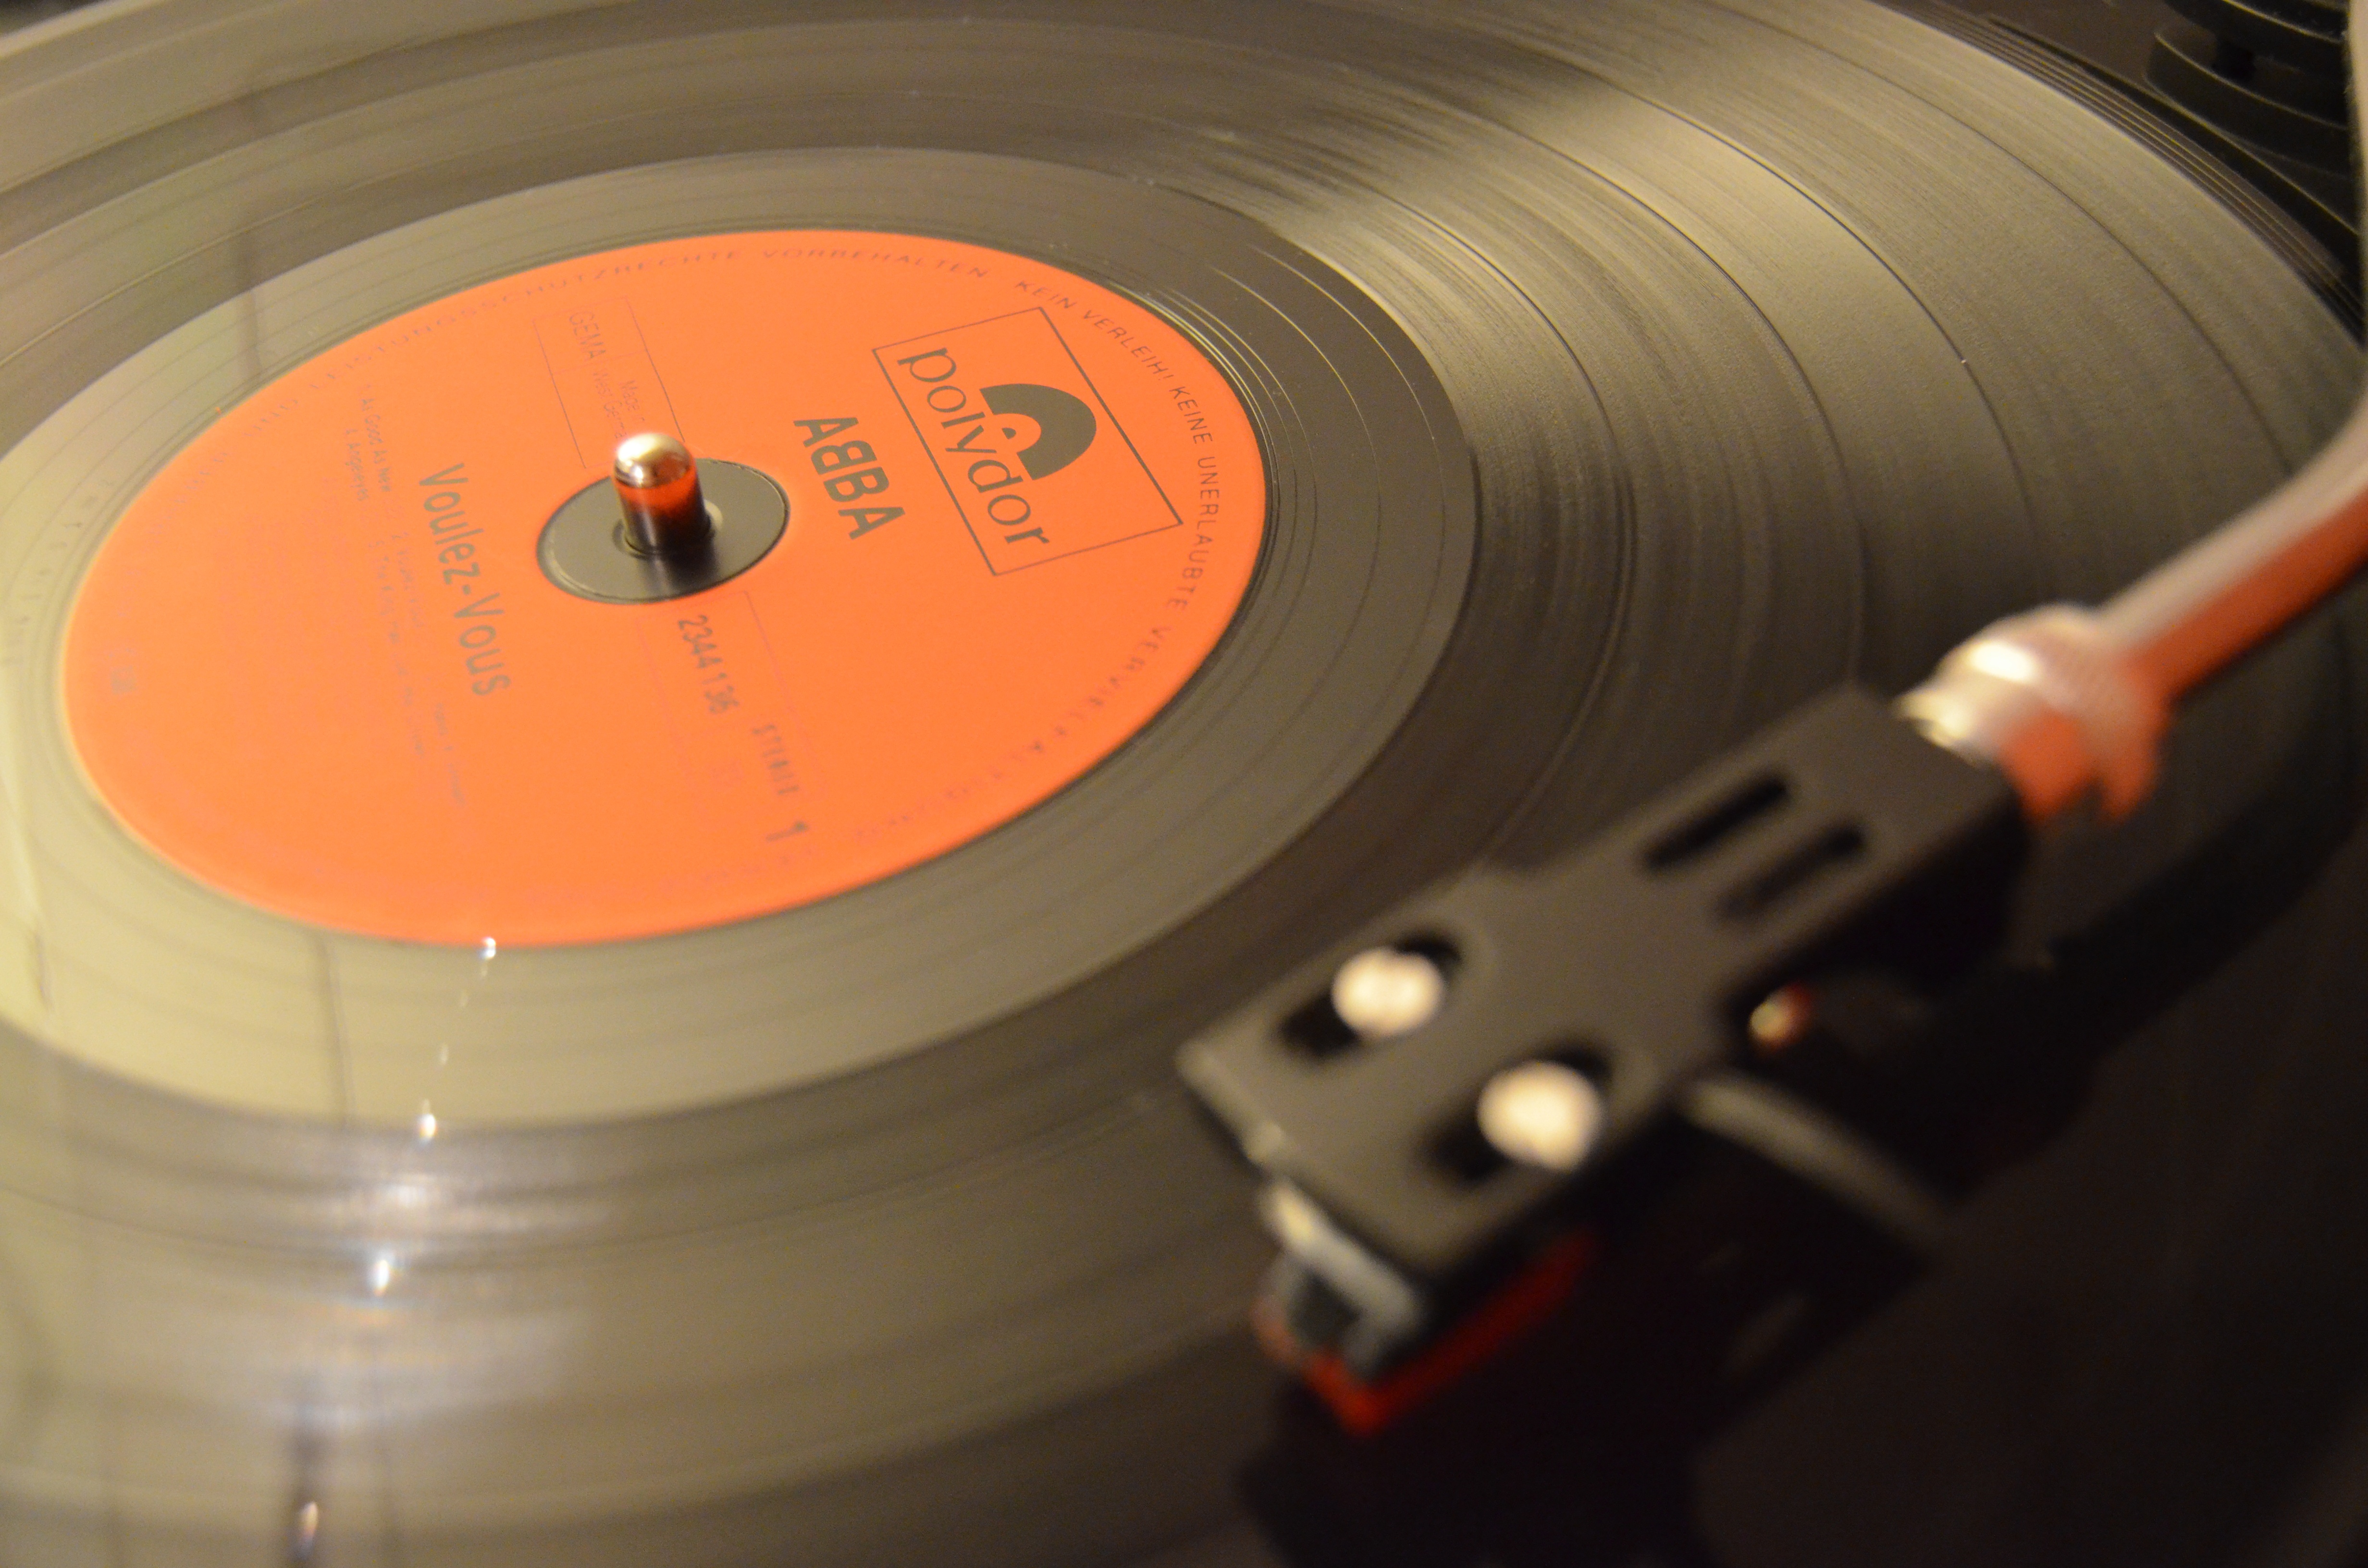
technology, wheel, circle, gramophone record, compact disc